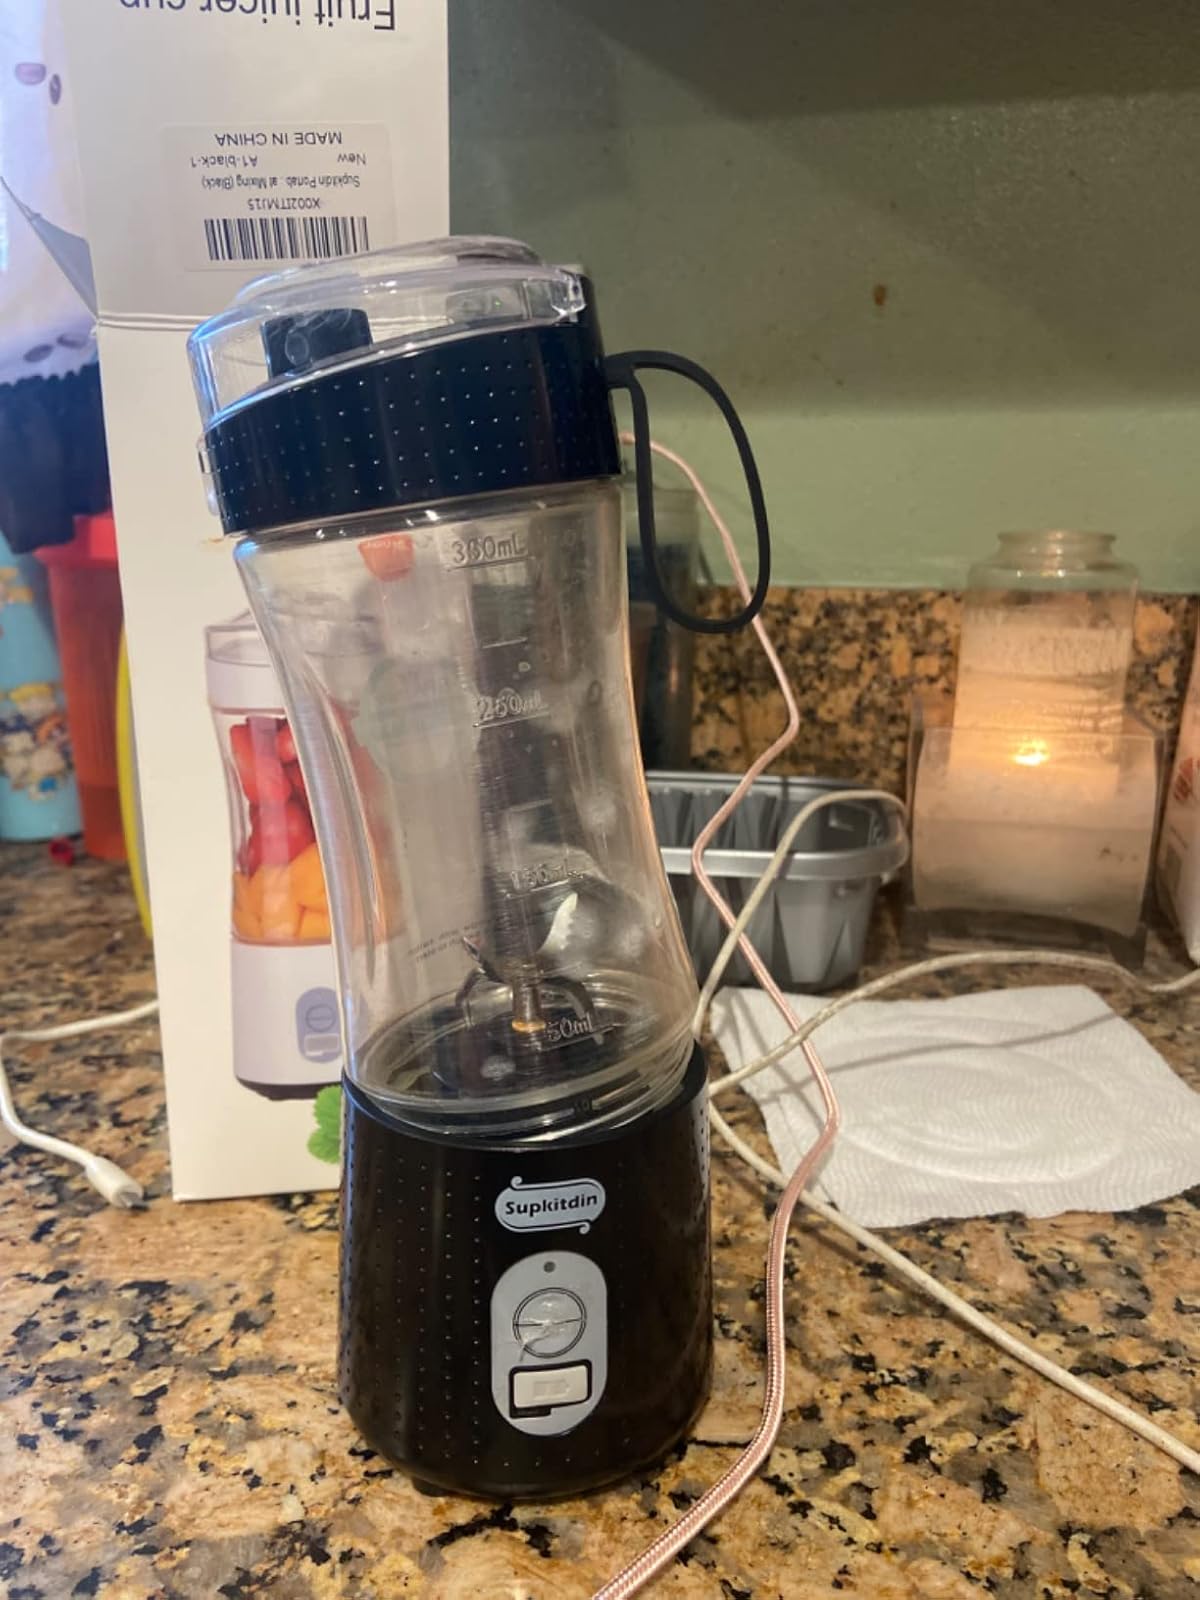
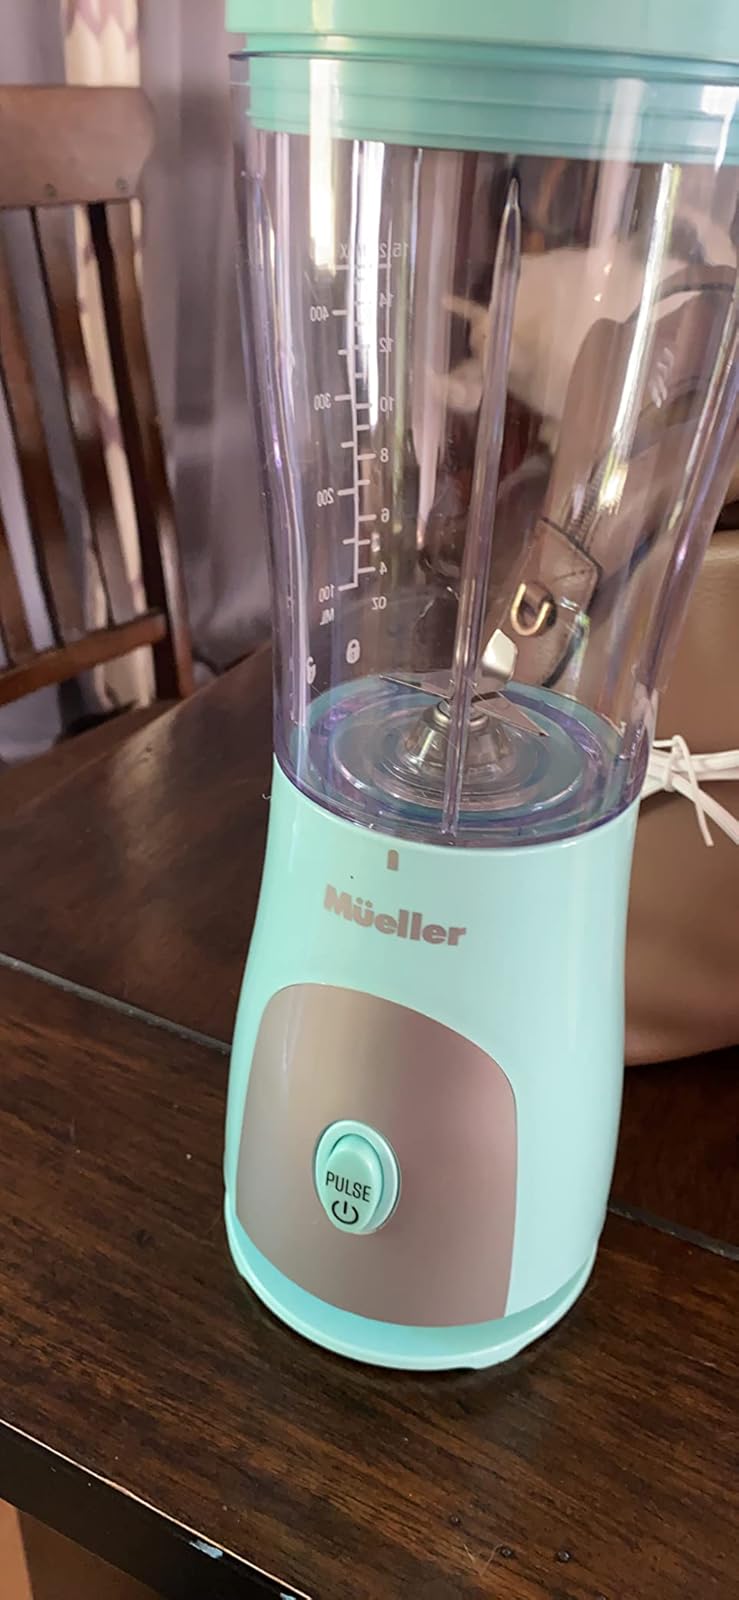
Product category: items_blender
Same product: no